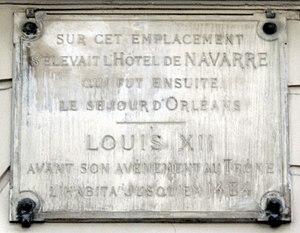
Plaque apposée au n° 49 de la rue Saint-André-des-Arts, Paris 6e.«
L'hôtel de Navarre est un ancien hôtel particulier parisien, situé aux nᵒˢ 47-49 de la rue Saint-André-des-Arts, dans le 6ᵉ arrondissement de Paris, en France.